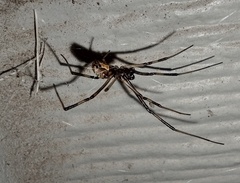
Species: Lactrodectus_hesperus